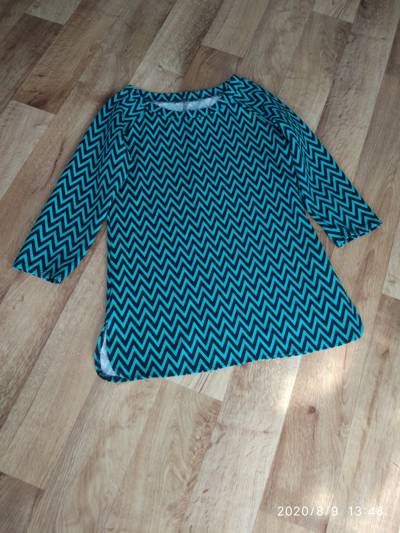
Waste category: clothes